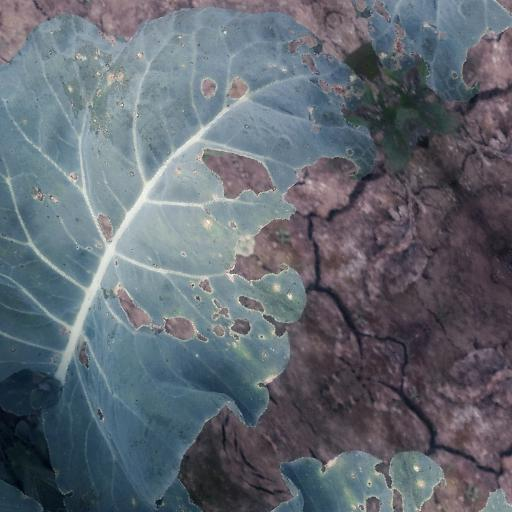
Label: Black Rot